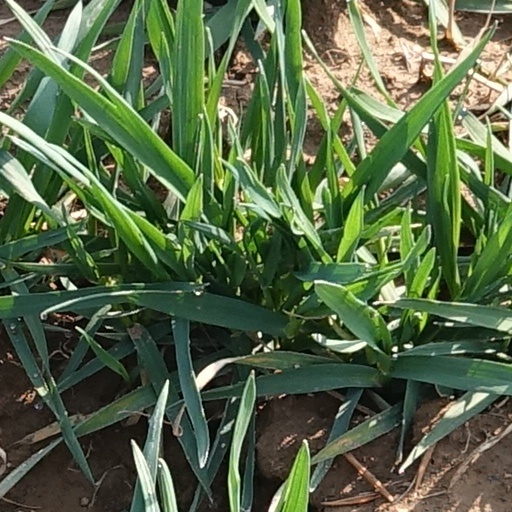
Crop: wheat